Nikon Speedlight

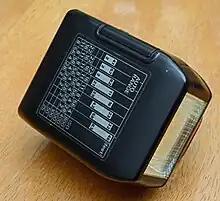
Nikon SB-23 Speedlight flash unit, with distance scale for ISO & f/stop combinations

Current models (guide numbers - ISO 100, 35FF):